Salvia microphylla

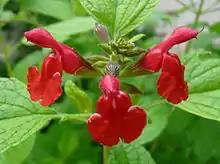
"Salvia microphylla" 'Forever Red'

Some cultivars are hybrids with "Salvia greggii" (known as "Salvia" × "jamensis") and other "Salvia" species; collectively they may be called "Mexican salvias". Technically they are evergreen shrubs or sub-shrubs, though they are not reliably hardy and are also short-lived. However, they are easy to propagate from cuttings. Those marked have gained the Royal Horticultural Society's Award of Garden Merit.